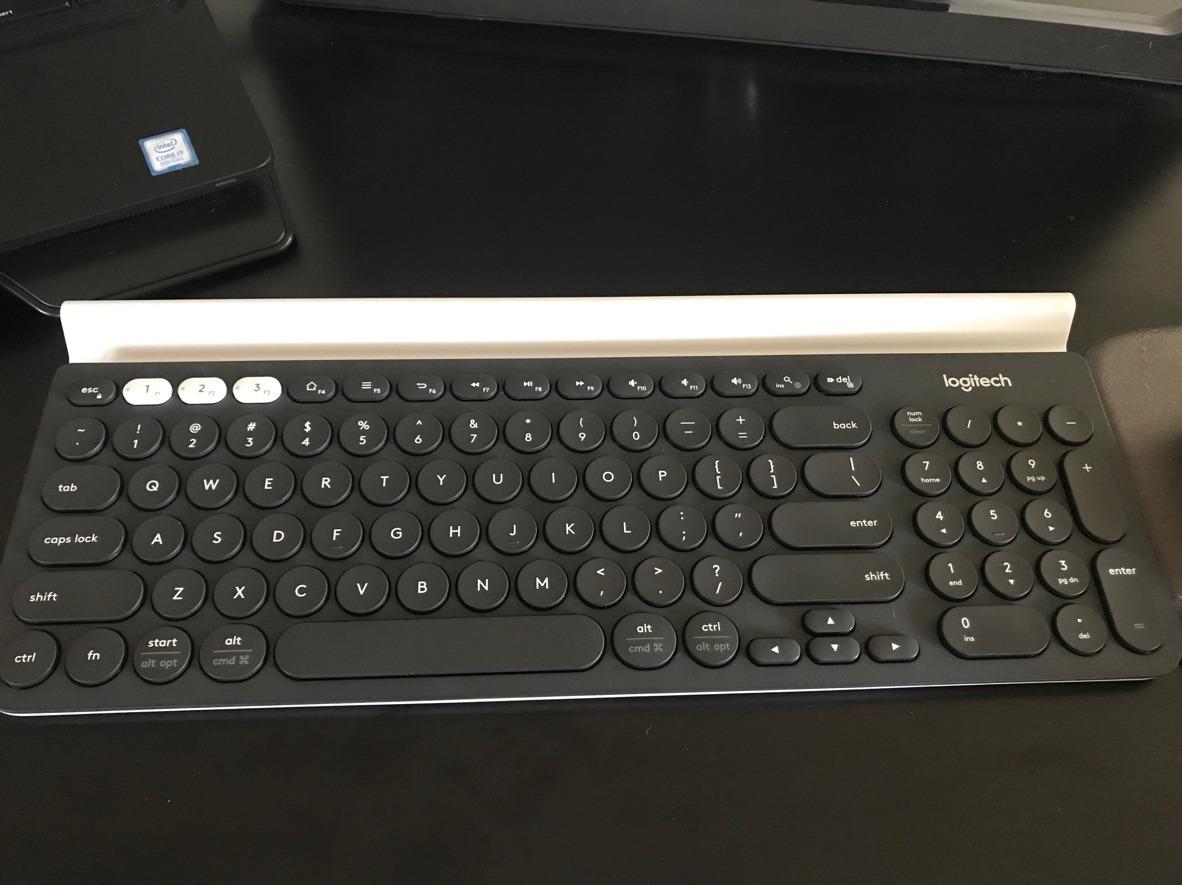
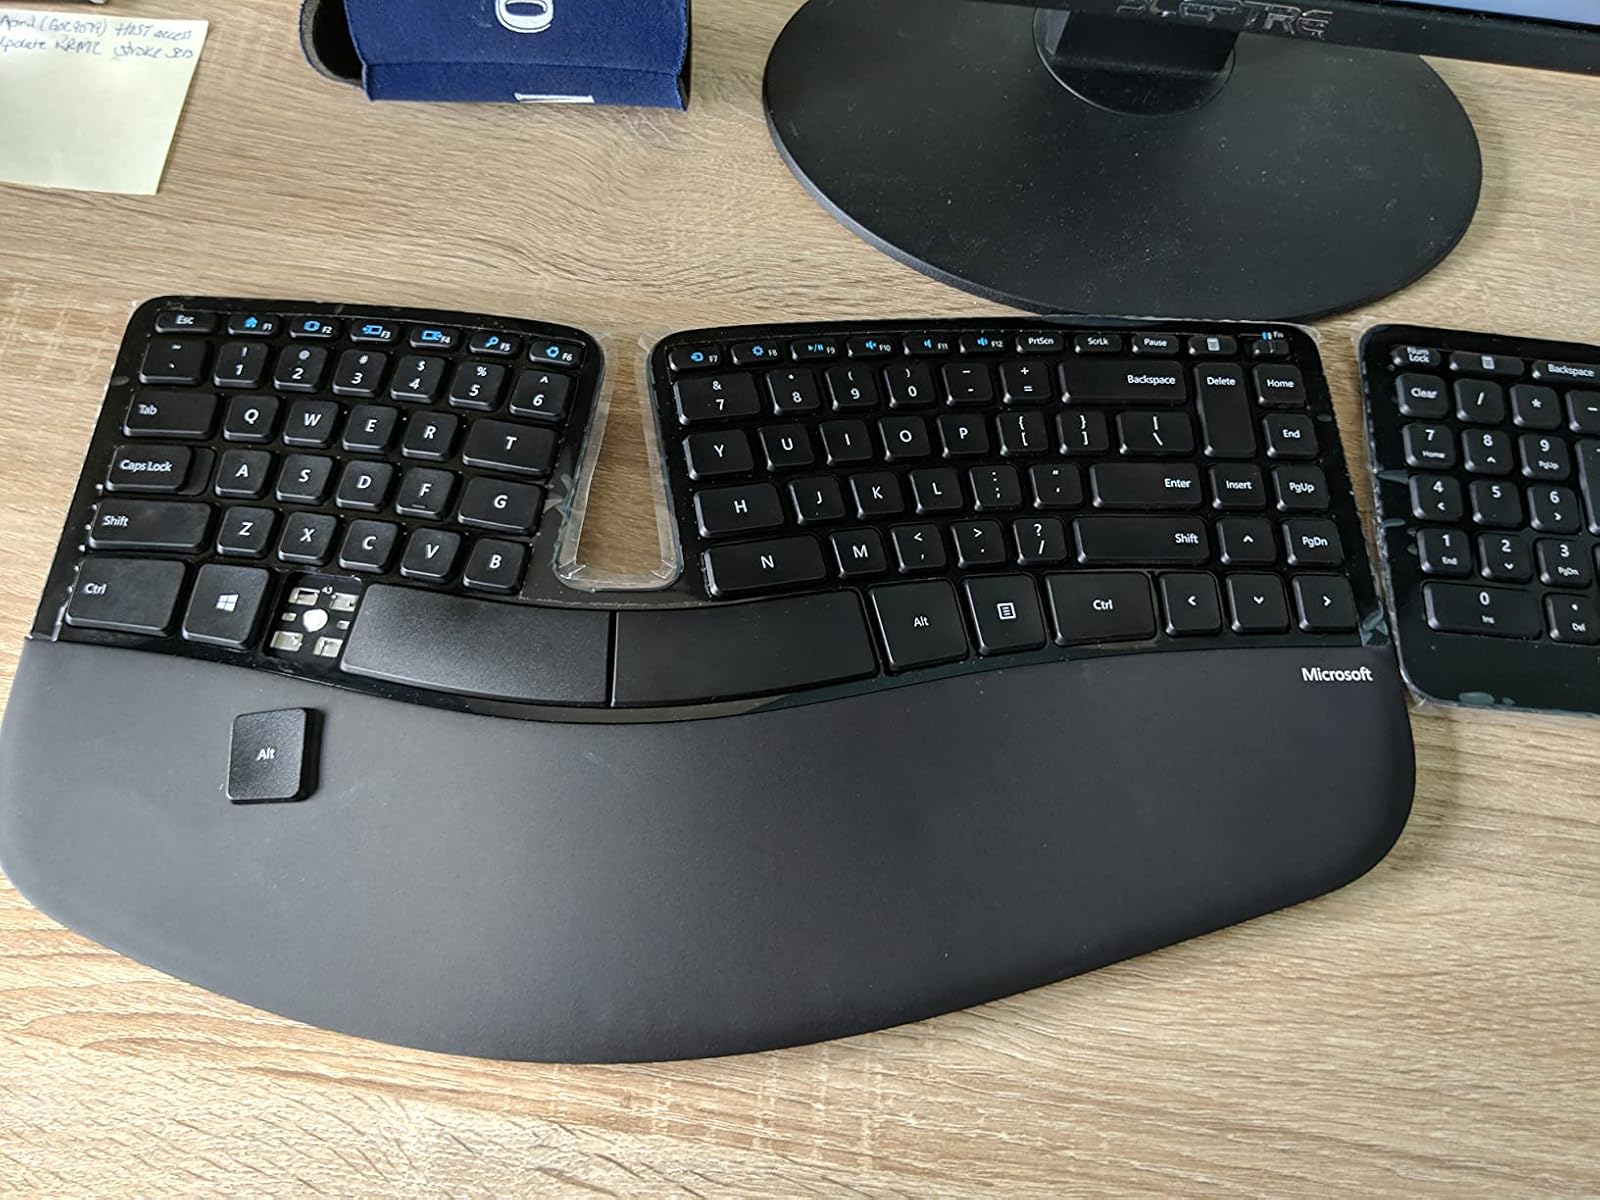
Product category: keyboard
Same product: no